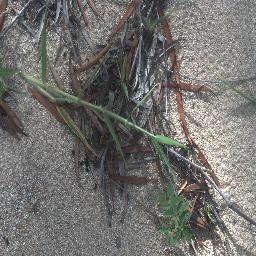
Label: negative